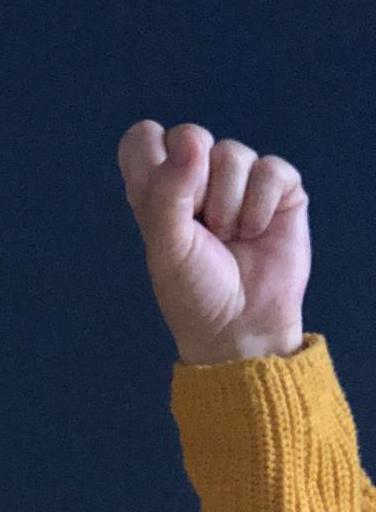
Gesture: fist